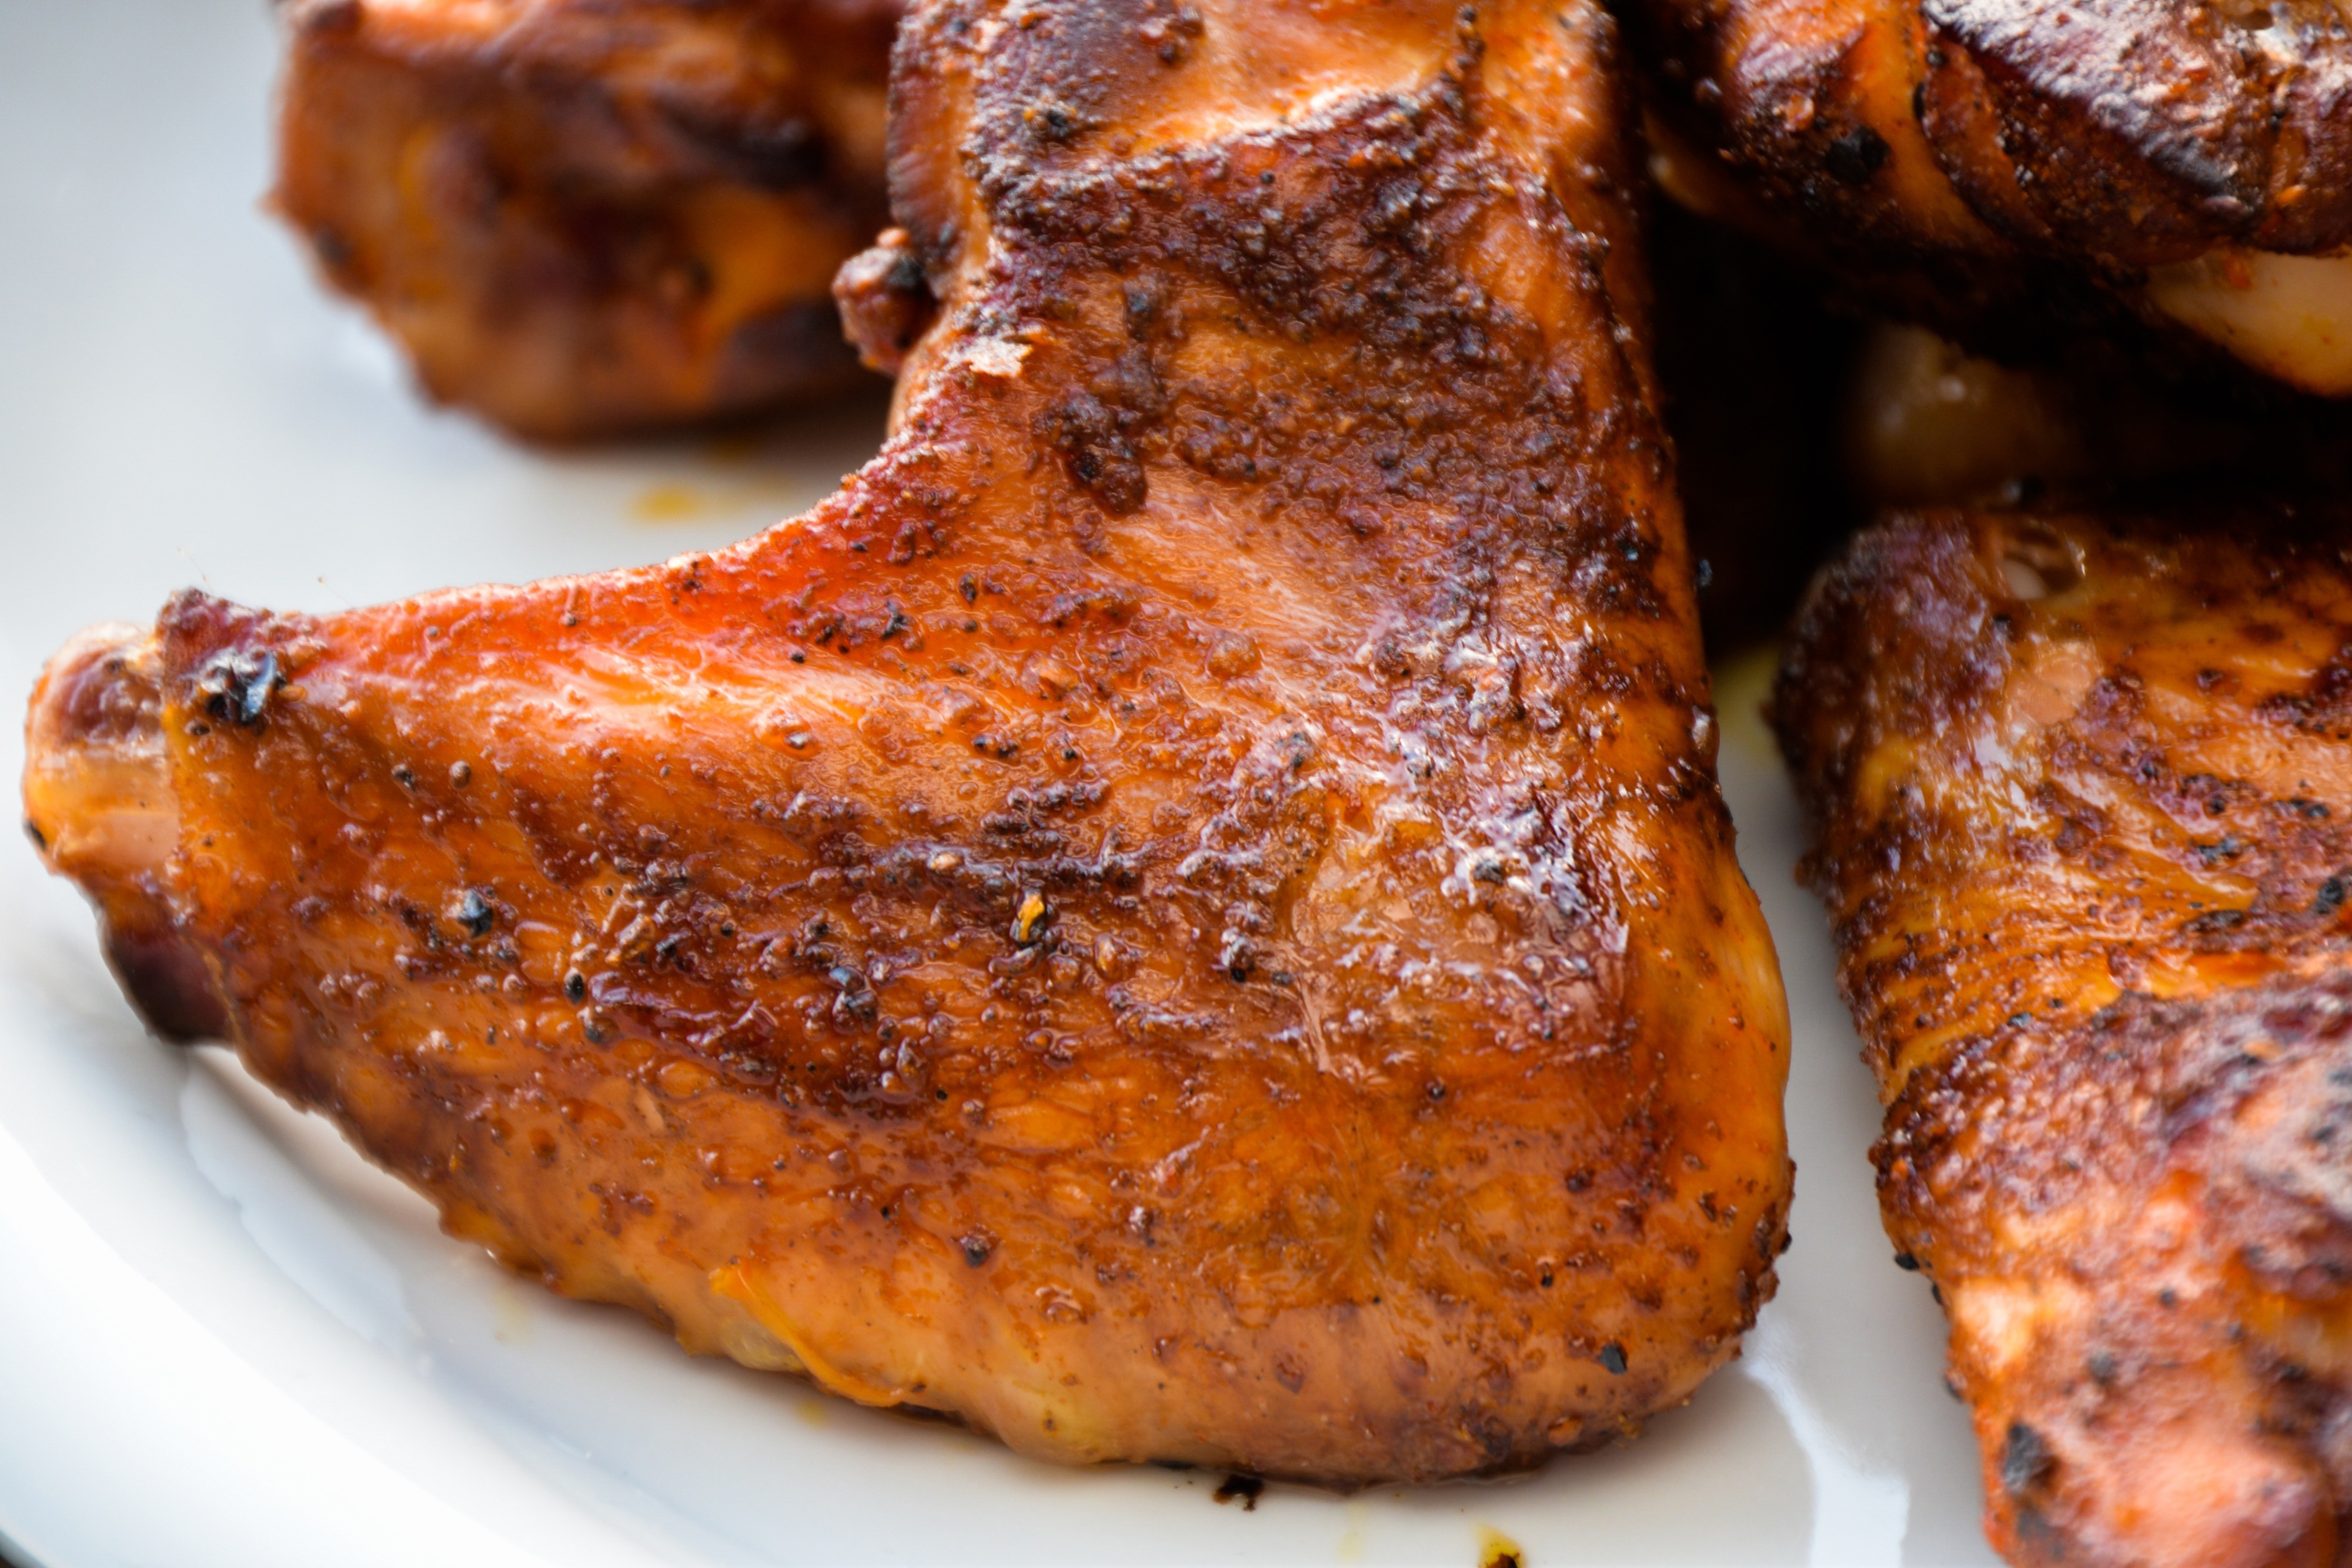
dish, food, barbecue chicken, cuisine, kai yang, hendl, ingredient, fried food, chicken meat, tandoori chicken, meat, roasting, grilling, fried chicken, chicken thighs, recipe, produce, pork chop, thai food, cooking, Boneless skinless chicken thighs, duck meat, meat chop, Jamaican food, laotian cuisine